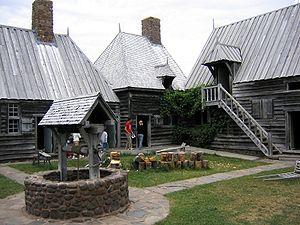
Habitation de Port-Royal, Nouvelle-Écosse
Cet article recense les lieux patrimoniaux du comté d'Annapolis en Nouvelle-Écosse inscrit au répertoire des lieux patrimoniaux du Canada, qu'ils soient de niveau provincial, fédéral ou municipal.
L'histoire de l'Acadie débute au XVIᵉ siècle. Ce territoire est toutefois déjà habité depuis au moins onze millénaires, d'abord par les Paléoaméricains. La période du grand hiatus, entre -8000 et -3000, correspond à un manque de preuves archéologiques. La culture archaïque maritime s'installe ensuite près de la mer et vit surtout des ressources halieutiques, côtoyant probablement d'autres peuples. La céramique est adoptée vers -500, à l'époque où se développent les peuples des Micmacs et des Etchemins. Ce qui est arrivé à ces derniers n'est pas connu, mais les Malécites, à qui leur sont probablement liés, occupent ensuite leur territoire.